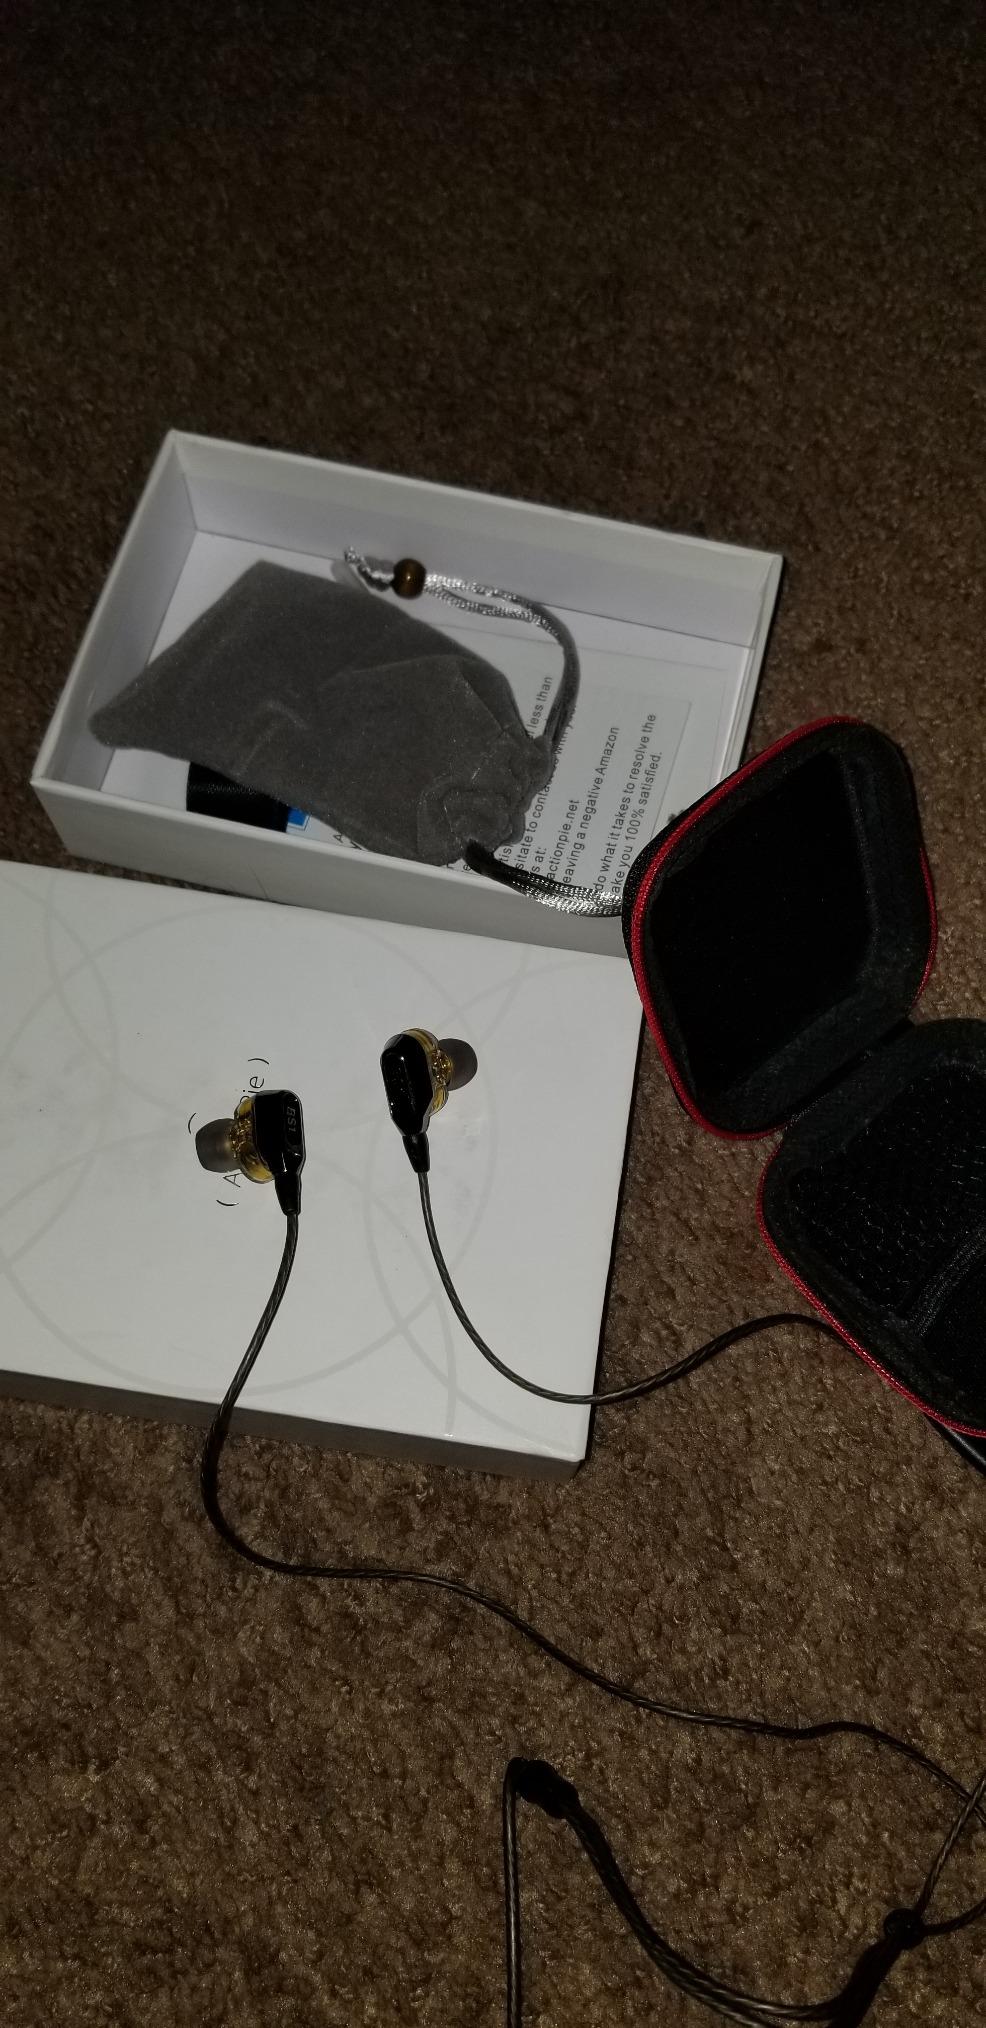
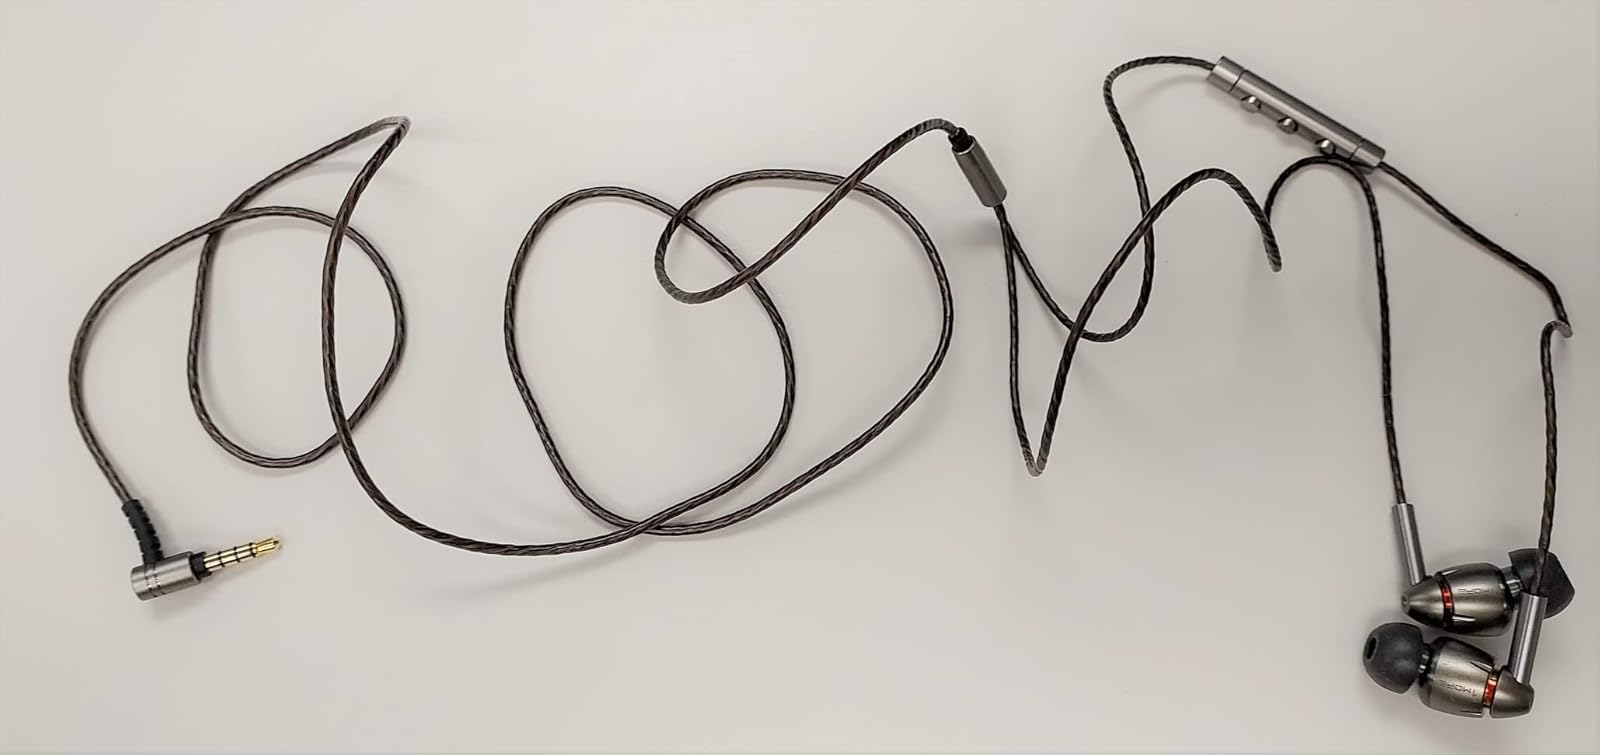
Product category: headphones
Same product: no